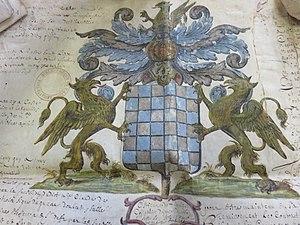
Armes
Louis-Agathon de Flavigny de Renansart est un gentilhomme picard qui cumula 38 années de campagnes militaires et 22 années de services diplomatiques à Liège puis à Parme. Issu d'une famille de la petite noblesse militaire désargentée, il n'eut de cesse de s'élever par ses mérites militaires puis diplomatiques auprès de Louis XV et de Louis XVI. Sa deuxième ambition fut de redresser l'état de sa maison et d'agrandir la superficie de ses seigneuries, dans la généralité de Soissons. Sa femme à qui il vouait un attachement sincère n'eut qu'un défaut: ne pas avoir pu lui assurer de descendance, ce qui eut de funestes conséquences sur l'héritage qu'ils laissèrent.